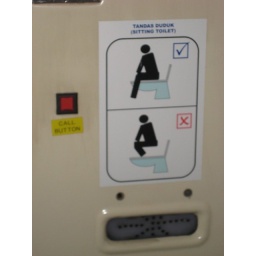
Funny sign in the bathroom in our train cabin. Overnight train from Johor Bahru to Kuala Lumpur.